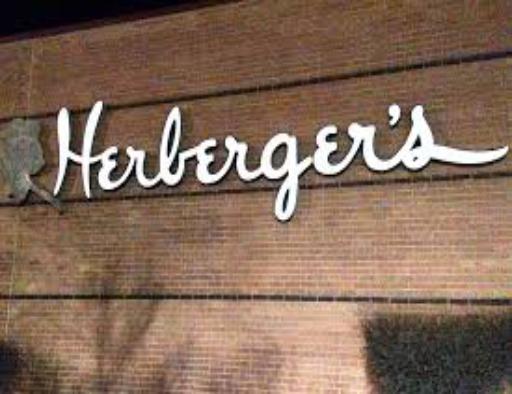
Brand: Herberger's
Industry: Others